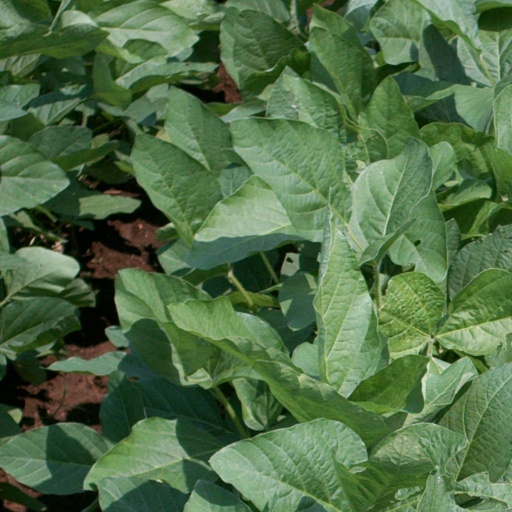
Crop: soybean